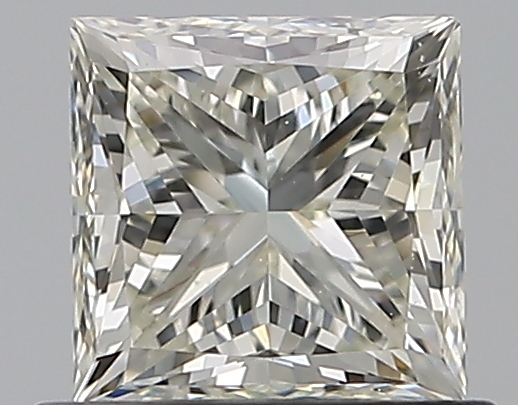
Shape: princess
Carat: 0.8
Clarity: VS1
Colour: K
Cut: VG
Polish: EX
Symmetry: EX
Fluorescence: M
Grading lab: GIA
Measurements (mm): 4.88 x 4.87 x 3.68